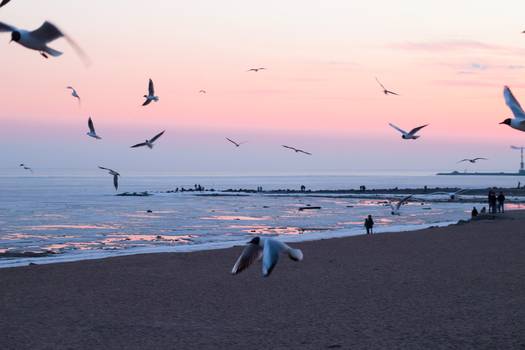
Label: No Watermark